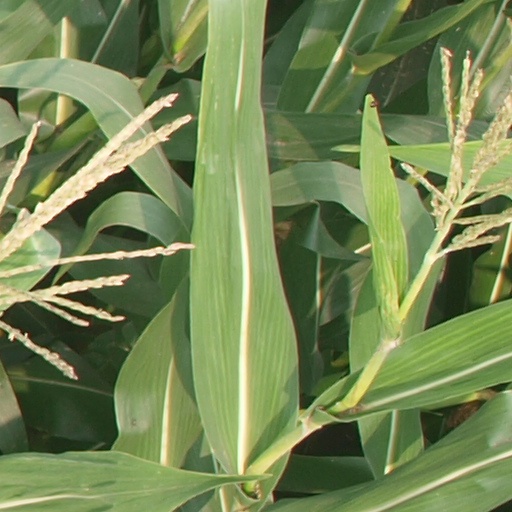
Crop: maize; corn